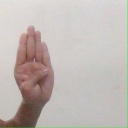
अक्षर: ब